Charles Gounod

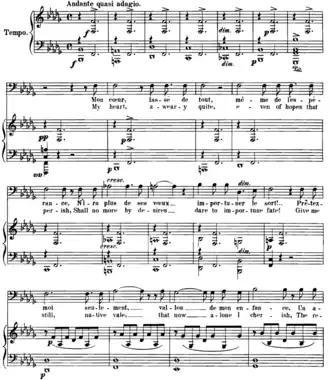
"Le Vallon": an early song by Gounod, from c. 1840

Gounod's songs are by far the most numerous of his compositions: he wrote more than a hundred French secular songs and thirty more in English or Italian for the British market. The songs come from every stage of his career, but most of the best are generally considered to be from the earlier years. Maurice Ravel called Gounod "the true founder of the "mélodie" in France". The pianist and musical scholar Graham Johnson, quoting this, adds that although Berlioz might be thought to have a claim to that title, it was Gounod who brought the "mélodie" widespread popularity in France: